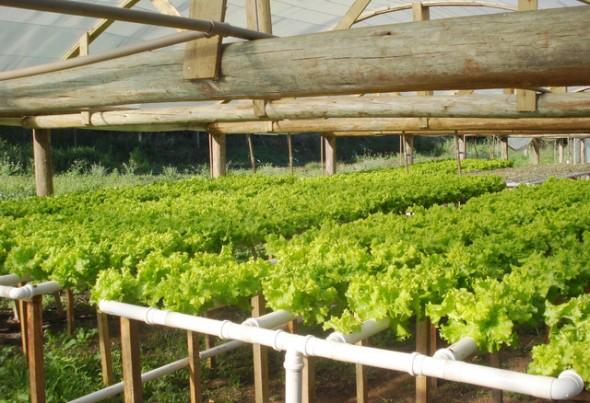
Miche ya kijani iliyomea na kustawi vizuri baada ya kupandwa kwenye mabomba maalumu, yanayofanya kazi ya kusafrisha maji yenye virutubisho na madini stahiki, kwa ukuaji wa mimea pasipo kuhitaji udongo.